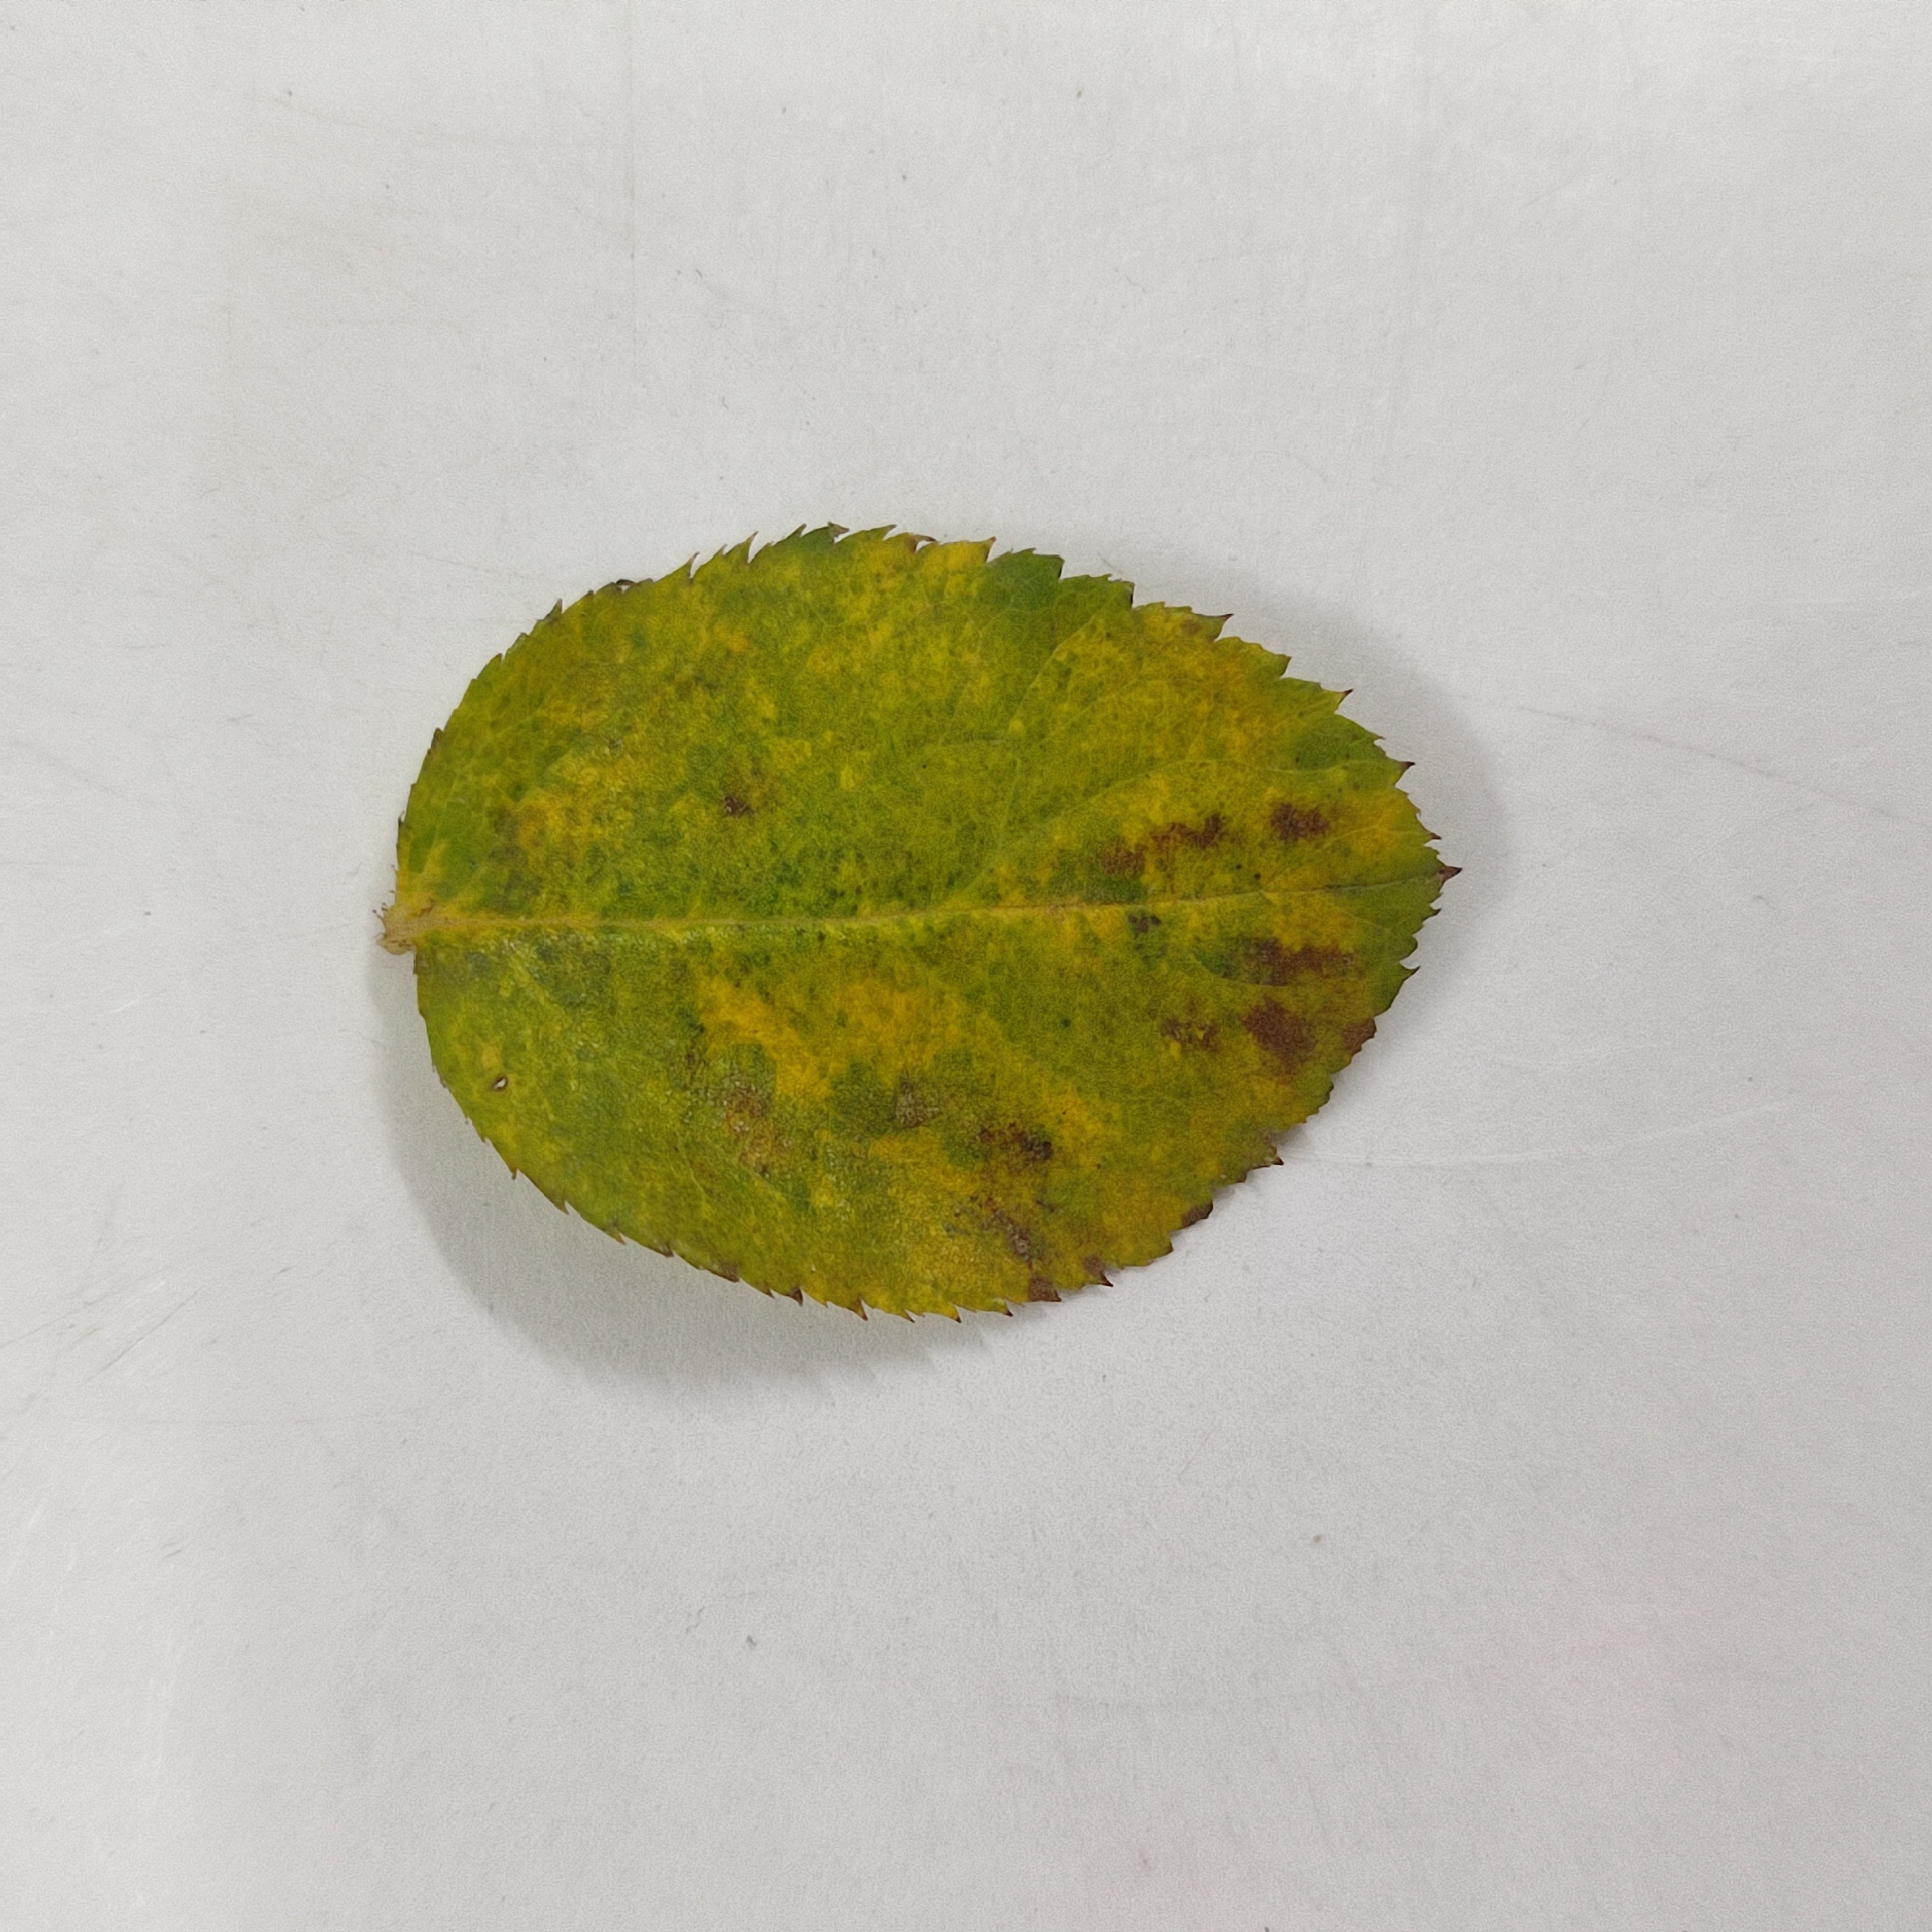
Label: Yellow Mosaic Virus